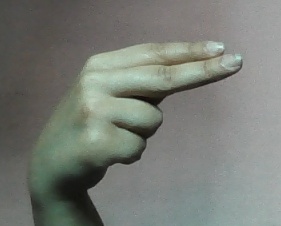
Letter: ain